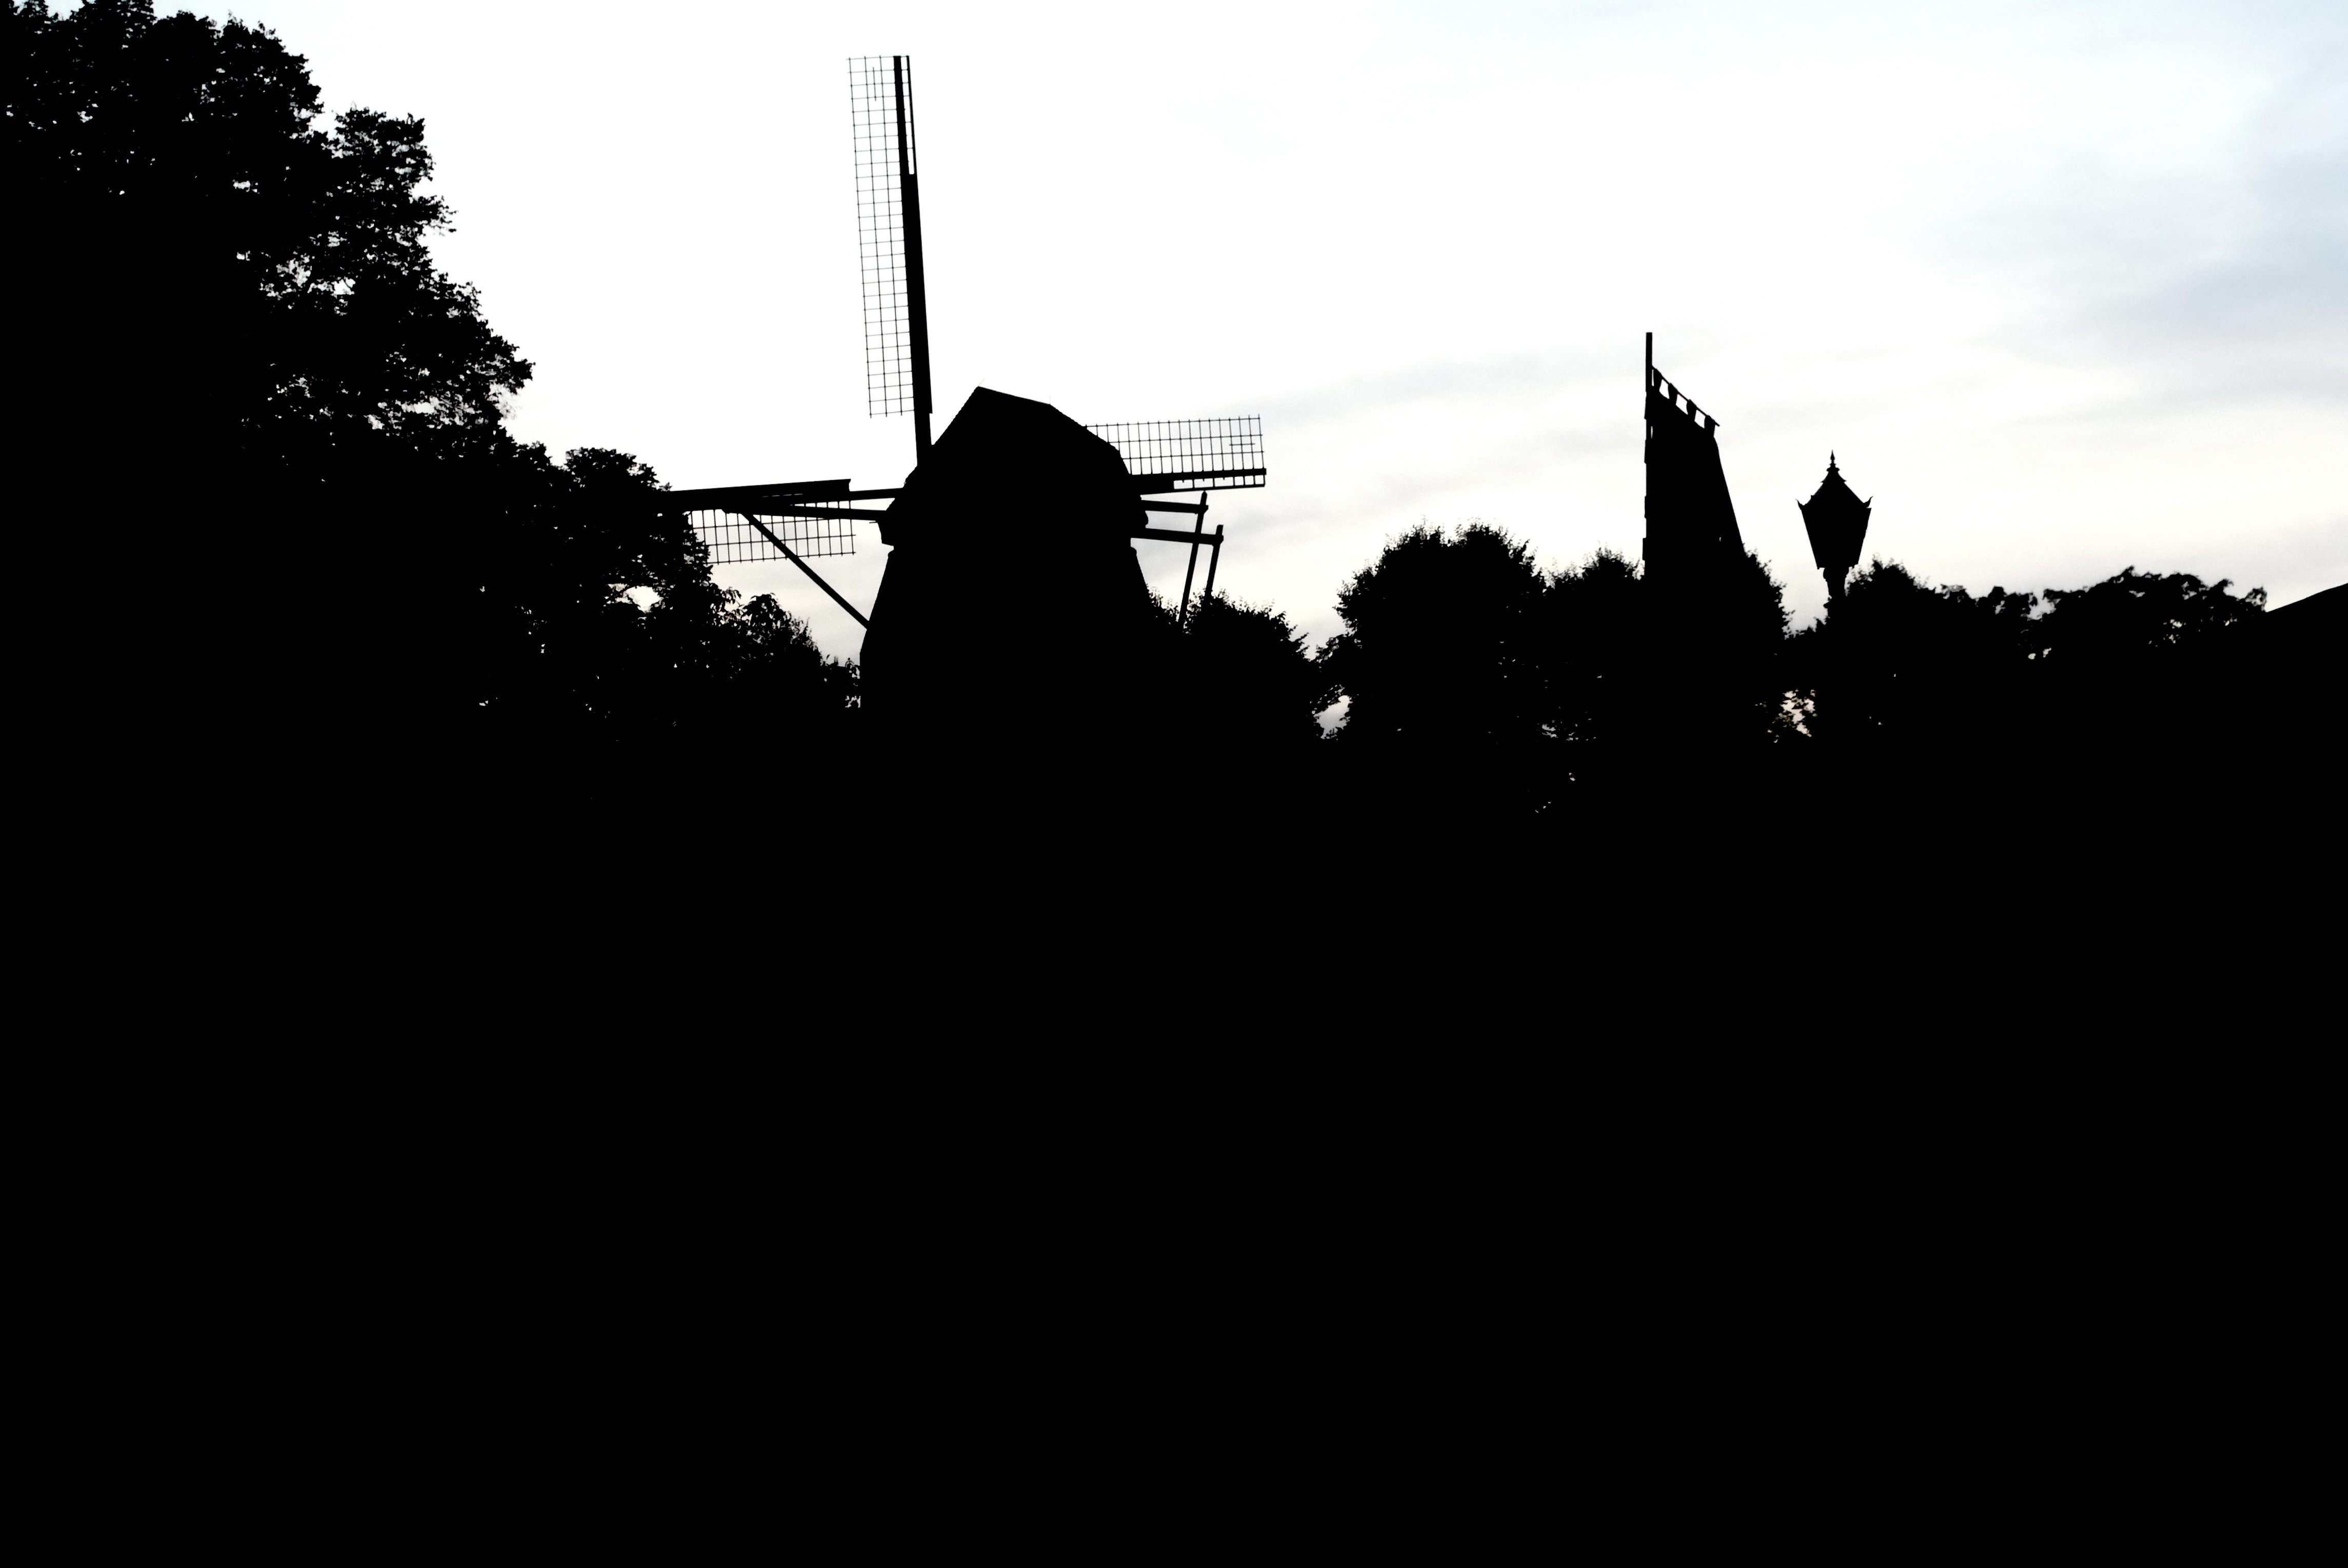
silhouette, black and white, sky, sunlight, windmill, city, darkness, monochrome, city view, shape, niederrhein, monochrome photography, zons